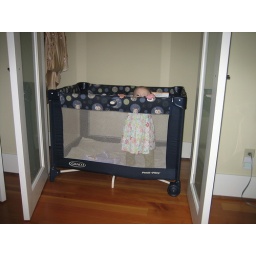
Rosemary's bed at Grandma Dee Dee's house - stuck in the closet...since I'm in the same room as mommy :)